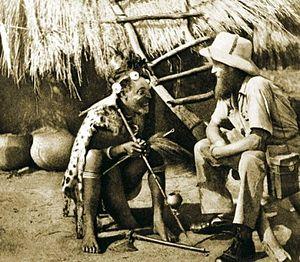
Le chaman, chamane, est une personne considérée par sa tribu ou son groupe comme l’intermédiaire ou l’intercesseur entre les humains et les esprits de la nature. Il a une perception du monde que l’on qualifie aujourd’hui d’holistique dans son sens commun ou animiste. Le chaman est à la fois « sage, thérapeute, conseiller, guérisseur et voyant ». Il « est » l’initié ou le dépositaire de la culture, des croyances, des pratiques du chamanisme, et d’une forme potentielle de « secret culturel ». On le trouve principalement dans les sociétés traditionnelles où il arbore des parures spécifiques et pratique souvent dans un certain secret. Le terme Chaman est propre à certains peuples de Sibérie, il a été généralisé pour simplification, les natifs d'Amérique du nord utilisent plus souvent le terme d'homme ou femme médecine.